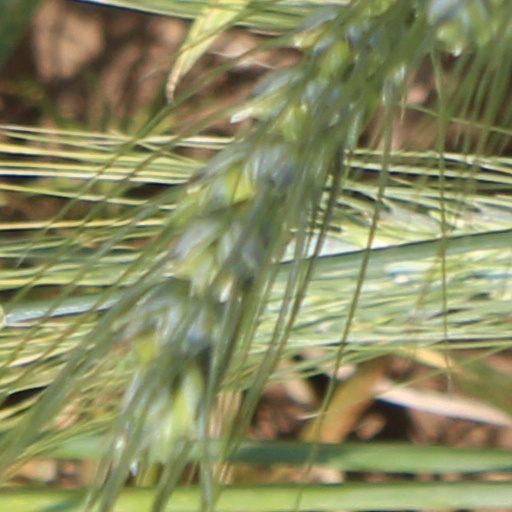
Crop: wheat